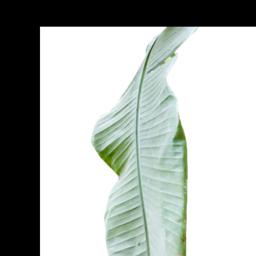
Label: BHIMKOL